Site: brandenburg
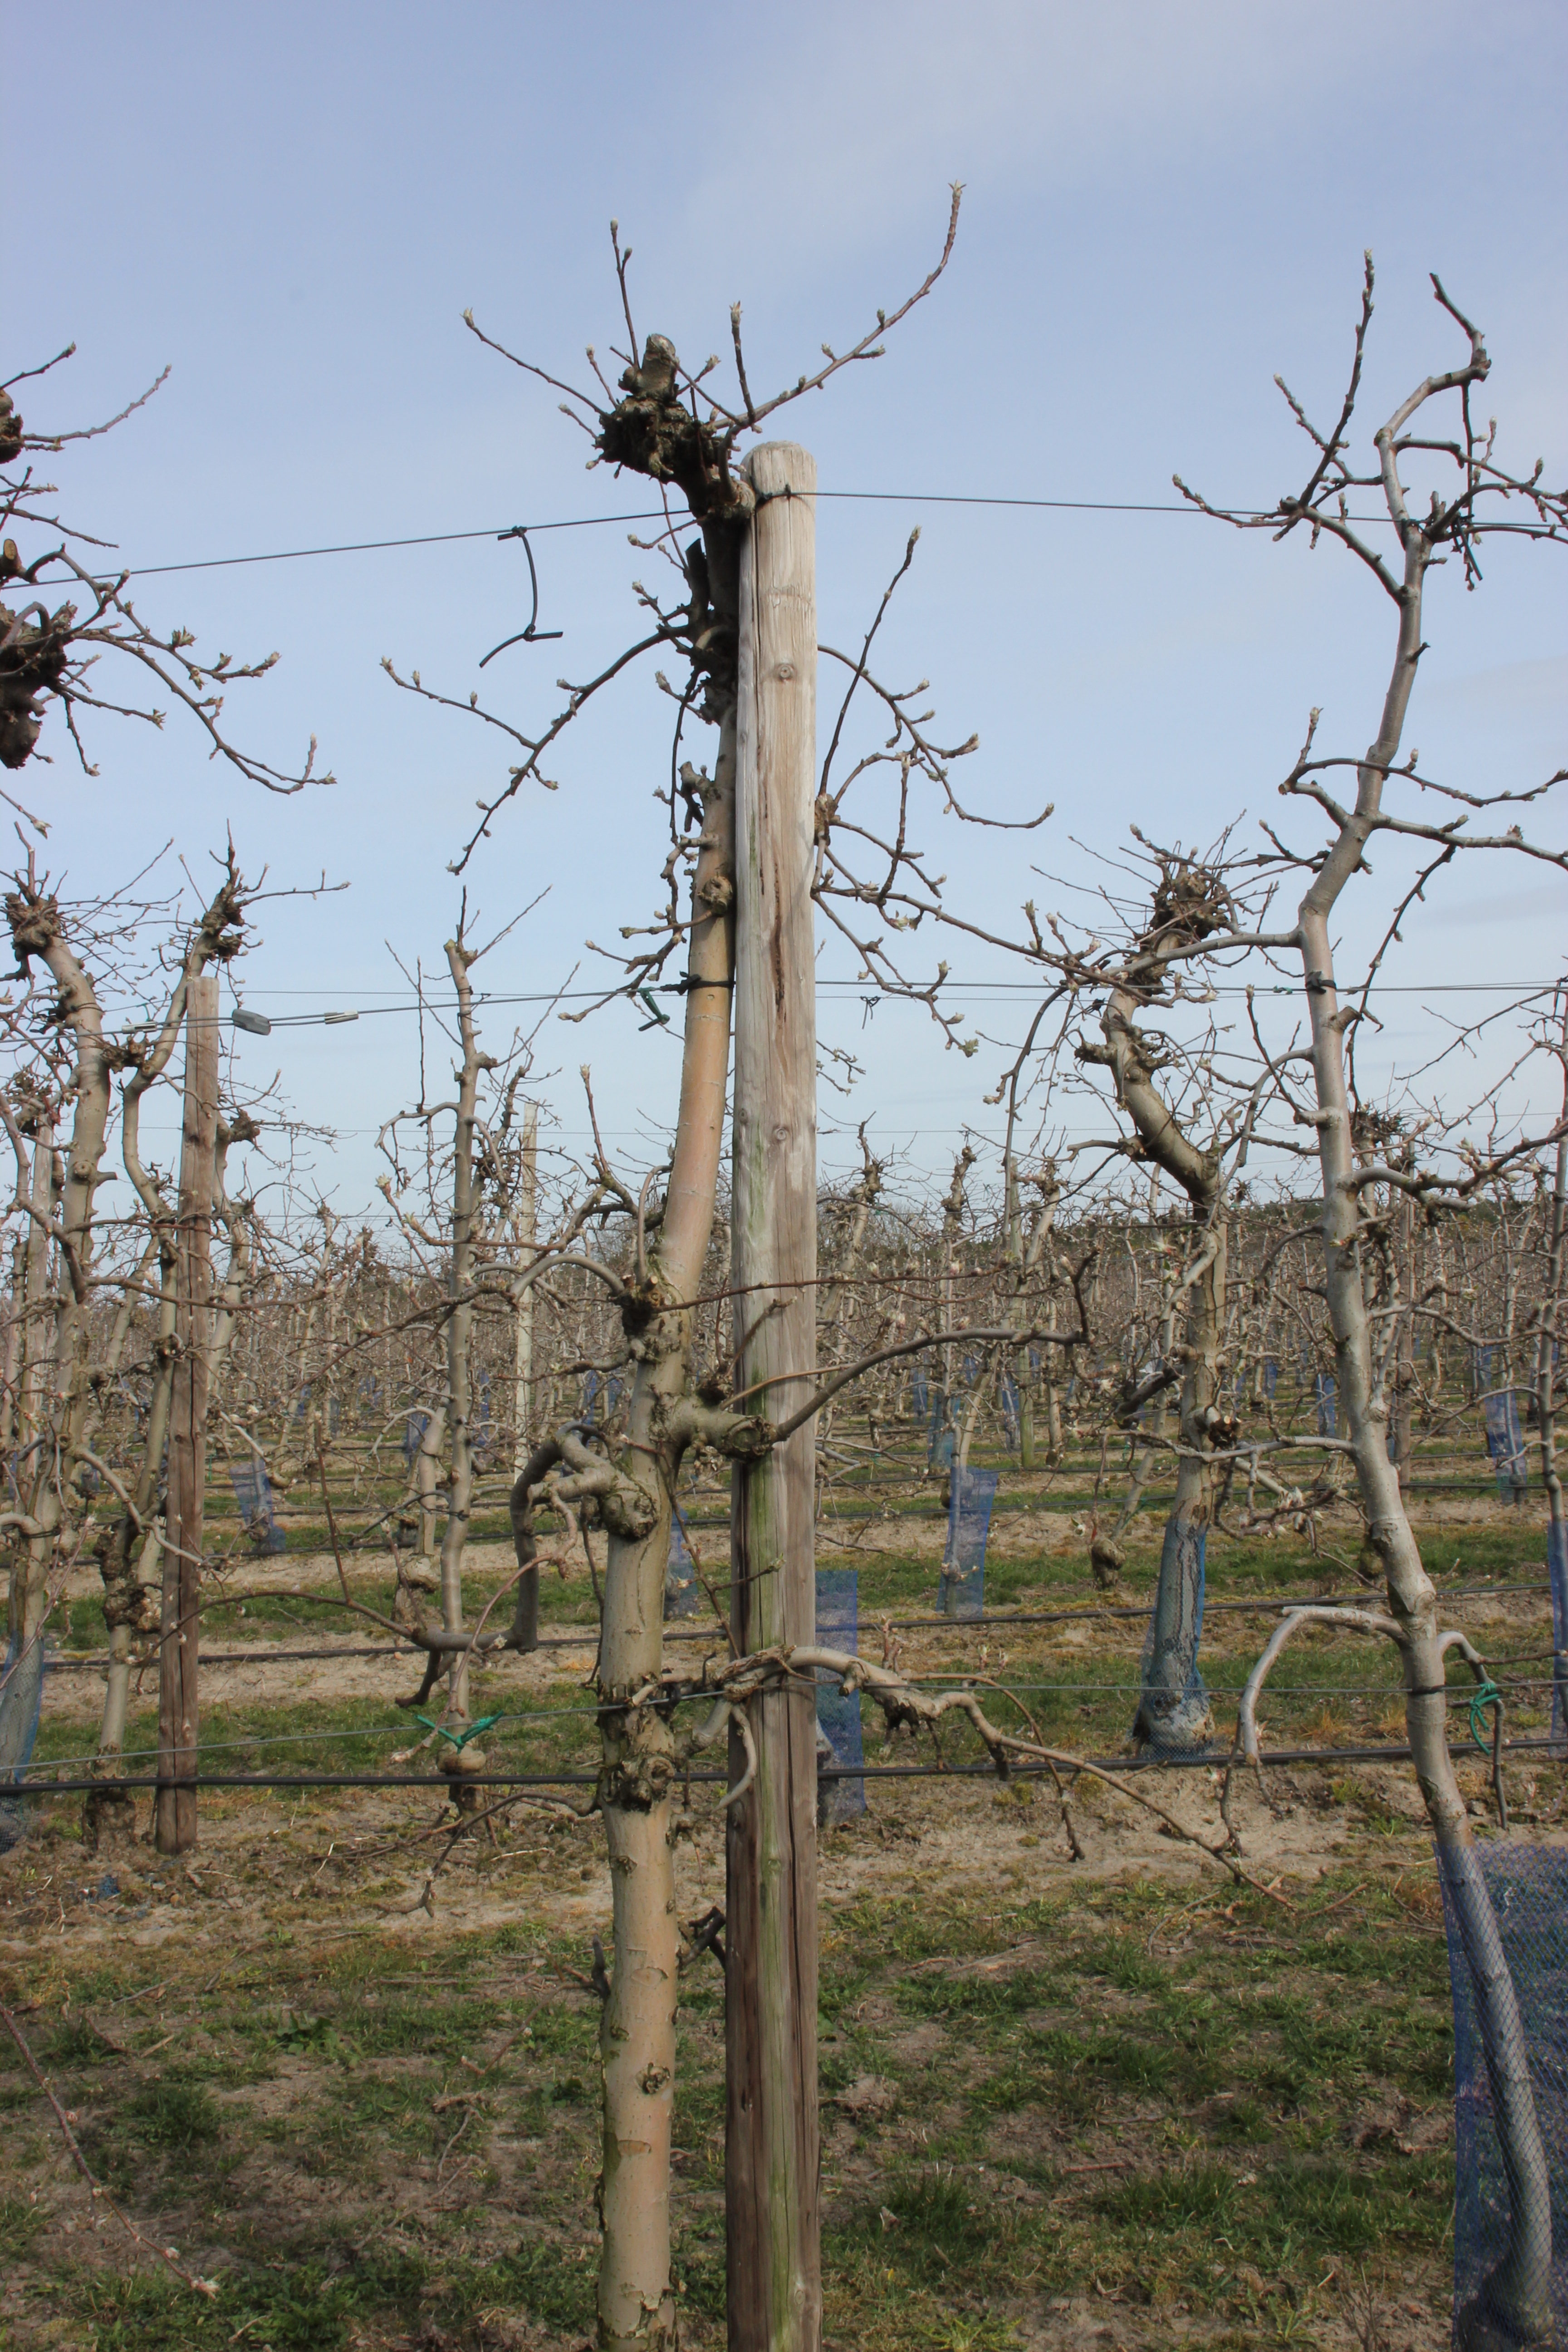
Growth stage (BBCH 54): Inflorescence emergence